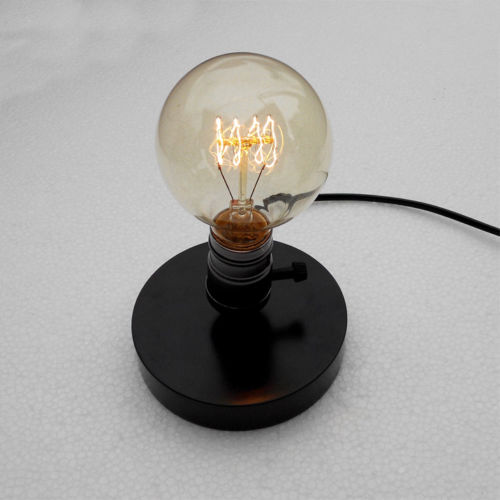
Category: lamp